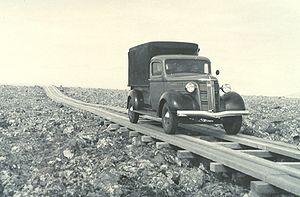
Une Plank Road est une route composée de planches de bois ou des rondins de tonneaux. Les routes de planches ont été fréquemment trouvées dans la province canadienne de l'Ontario et le nord-est et le midwest des États-Unis dans la première moitié du XIXᵉ siècle. Elles étaient souvent construites par des entreprises de routes à péages.